Thorigny-sur-Oreuse

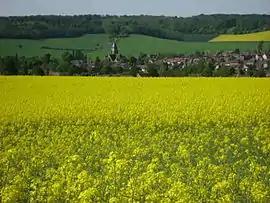
Thorigny-sur-Oreuse in spring colours

Thorigny-sur-Oreuse is a commune in the Yonne department in Bourgogne-Franche-Comté in north-central France.